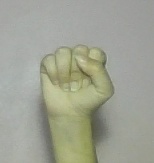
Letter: saad